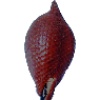
Label: Salak 1